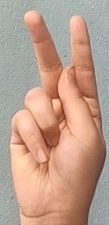
ASL sign: K